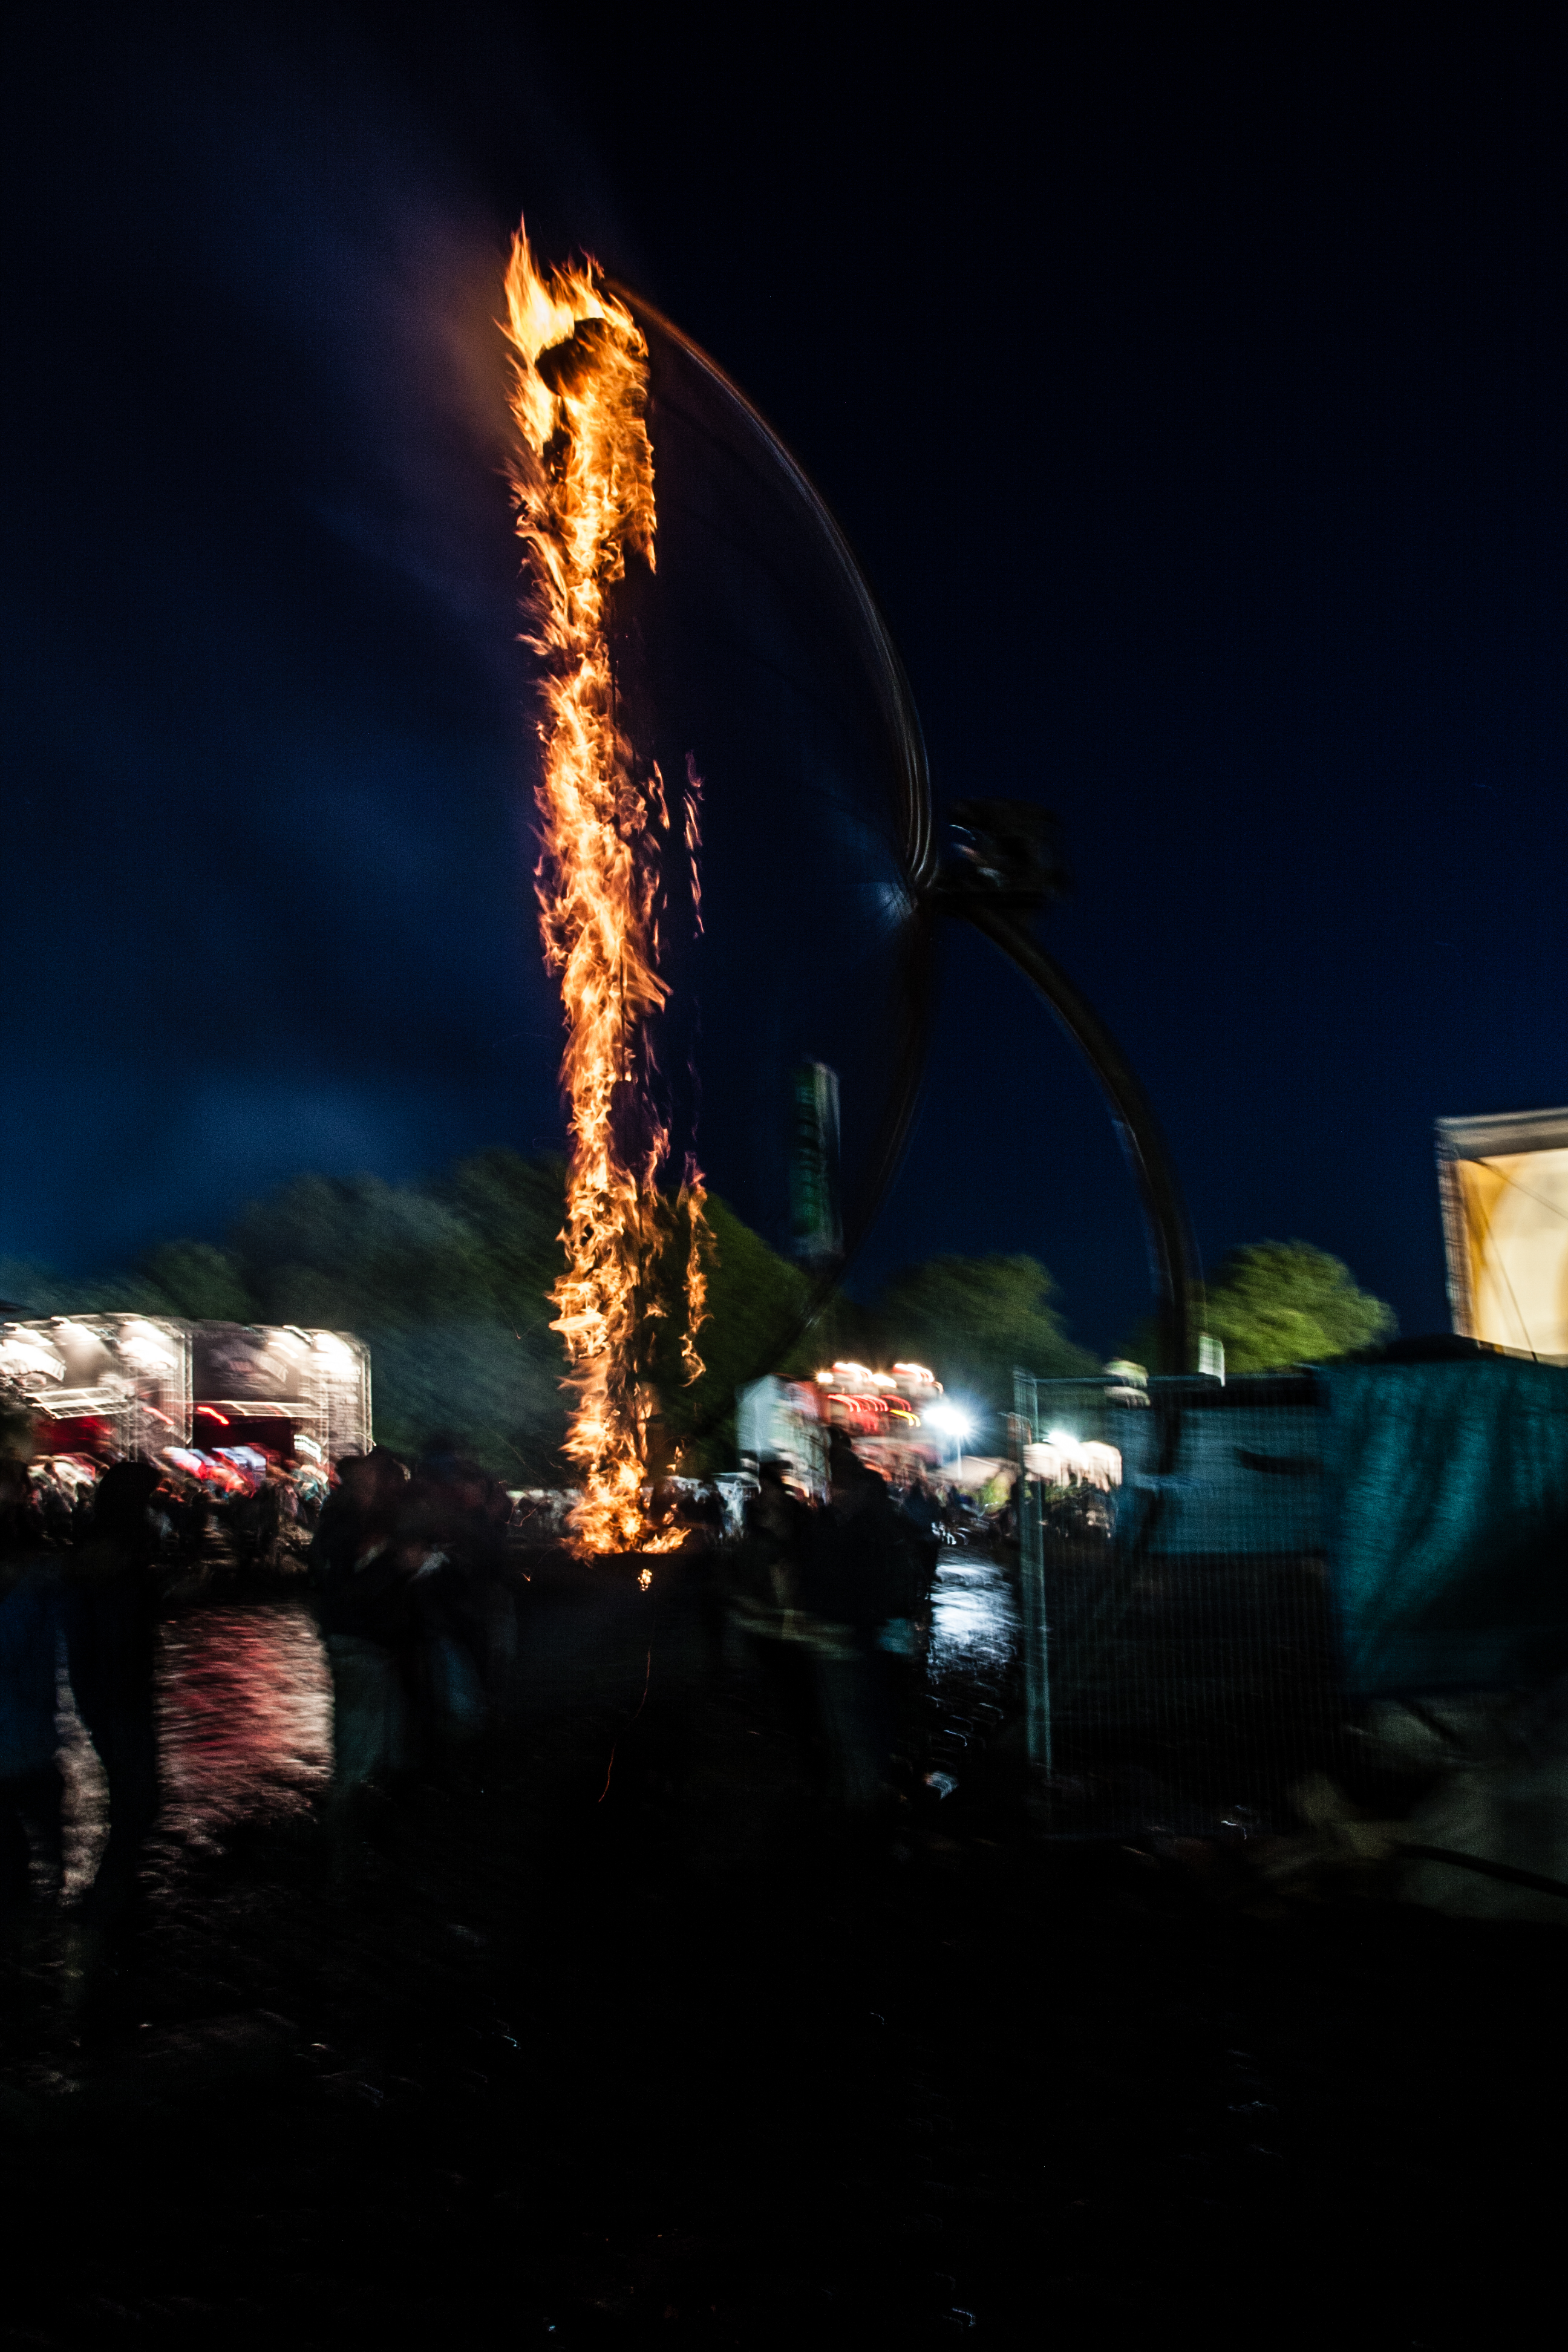
light, night, evening, reflection, darkness, festival, fireworks, 2012, dour, roue, de, dour2012, alain, feu, firewheel, ambiance, clerck, alaindeclerck, atmosphere of earth